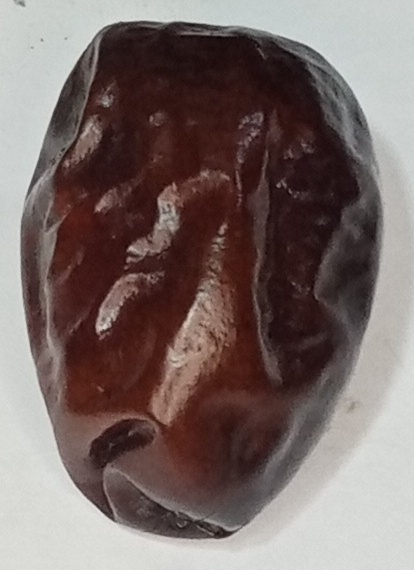
Variety: kupro
Size: large
Grade: grade-2